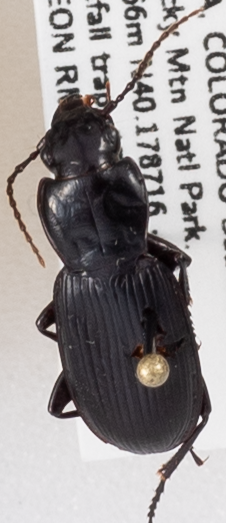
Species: Pterostichus protractus
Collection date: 2019-09-17
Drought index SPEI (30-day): -1.69
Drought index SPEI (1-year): -0.1
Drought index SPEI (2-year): -1.514